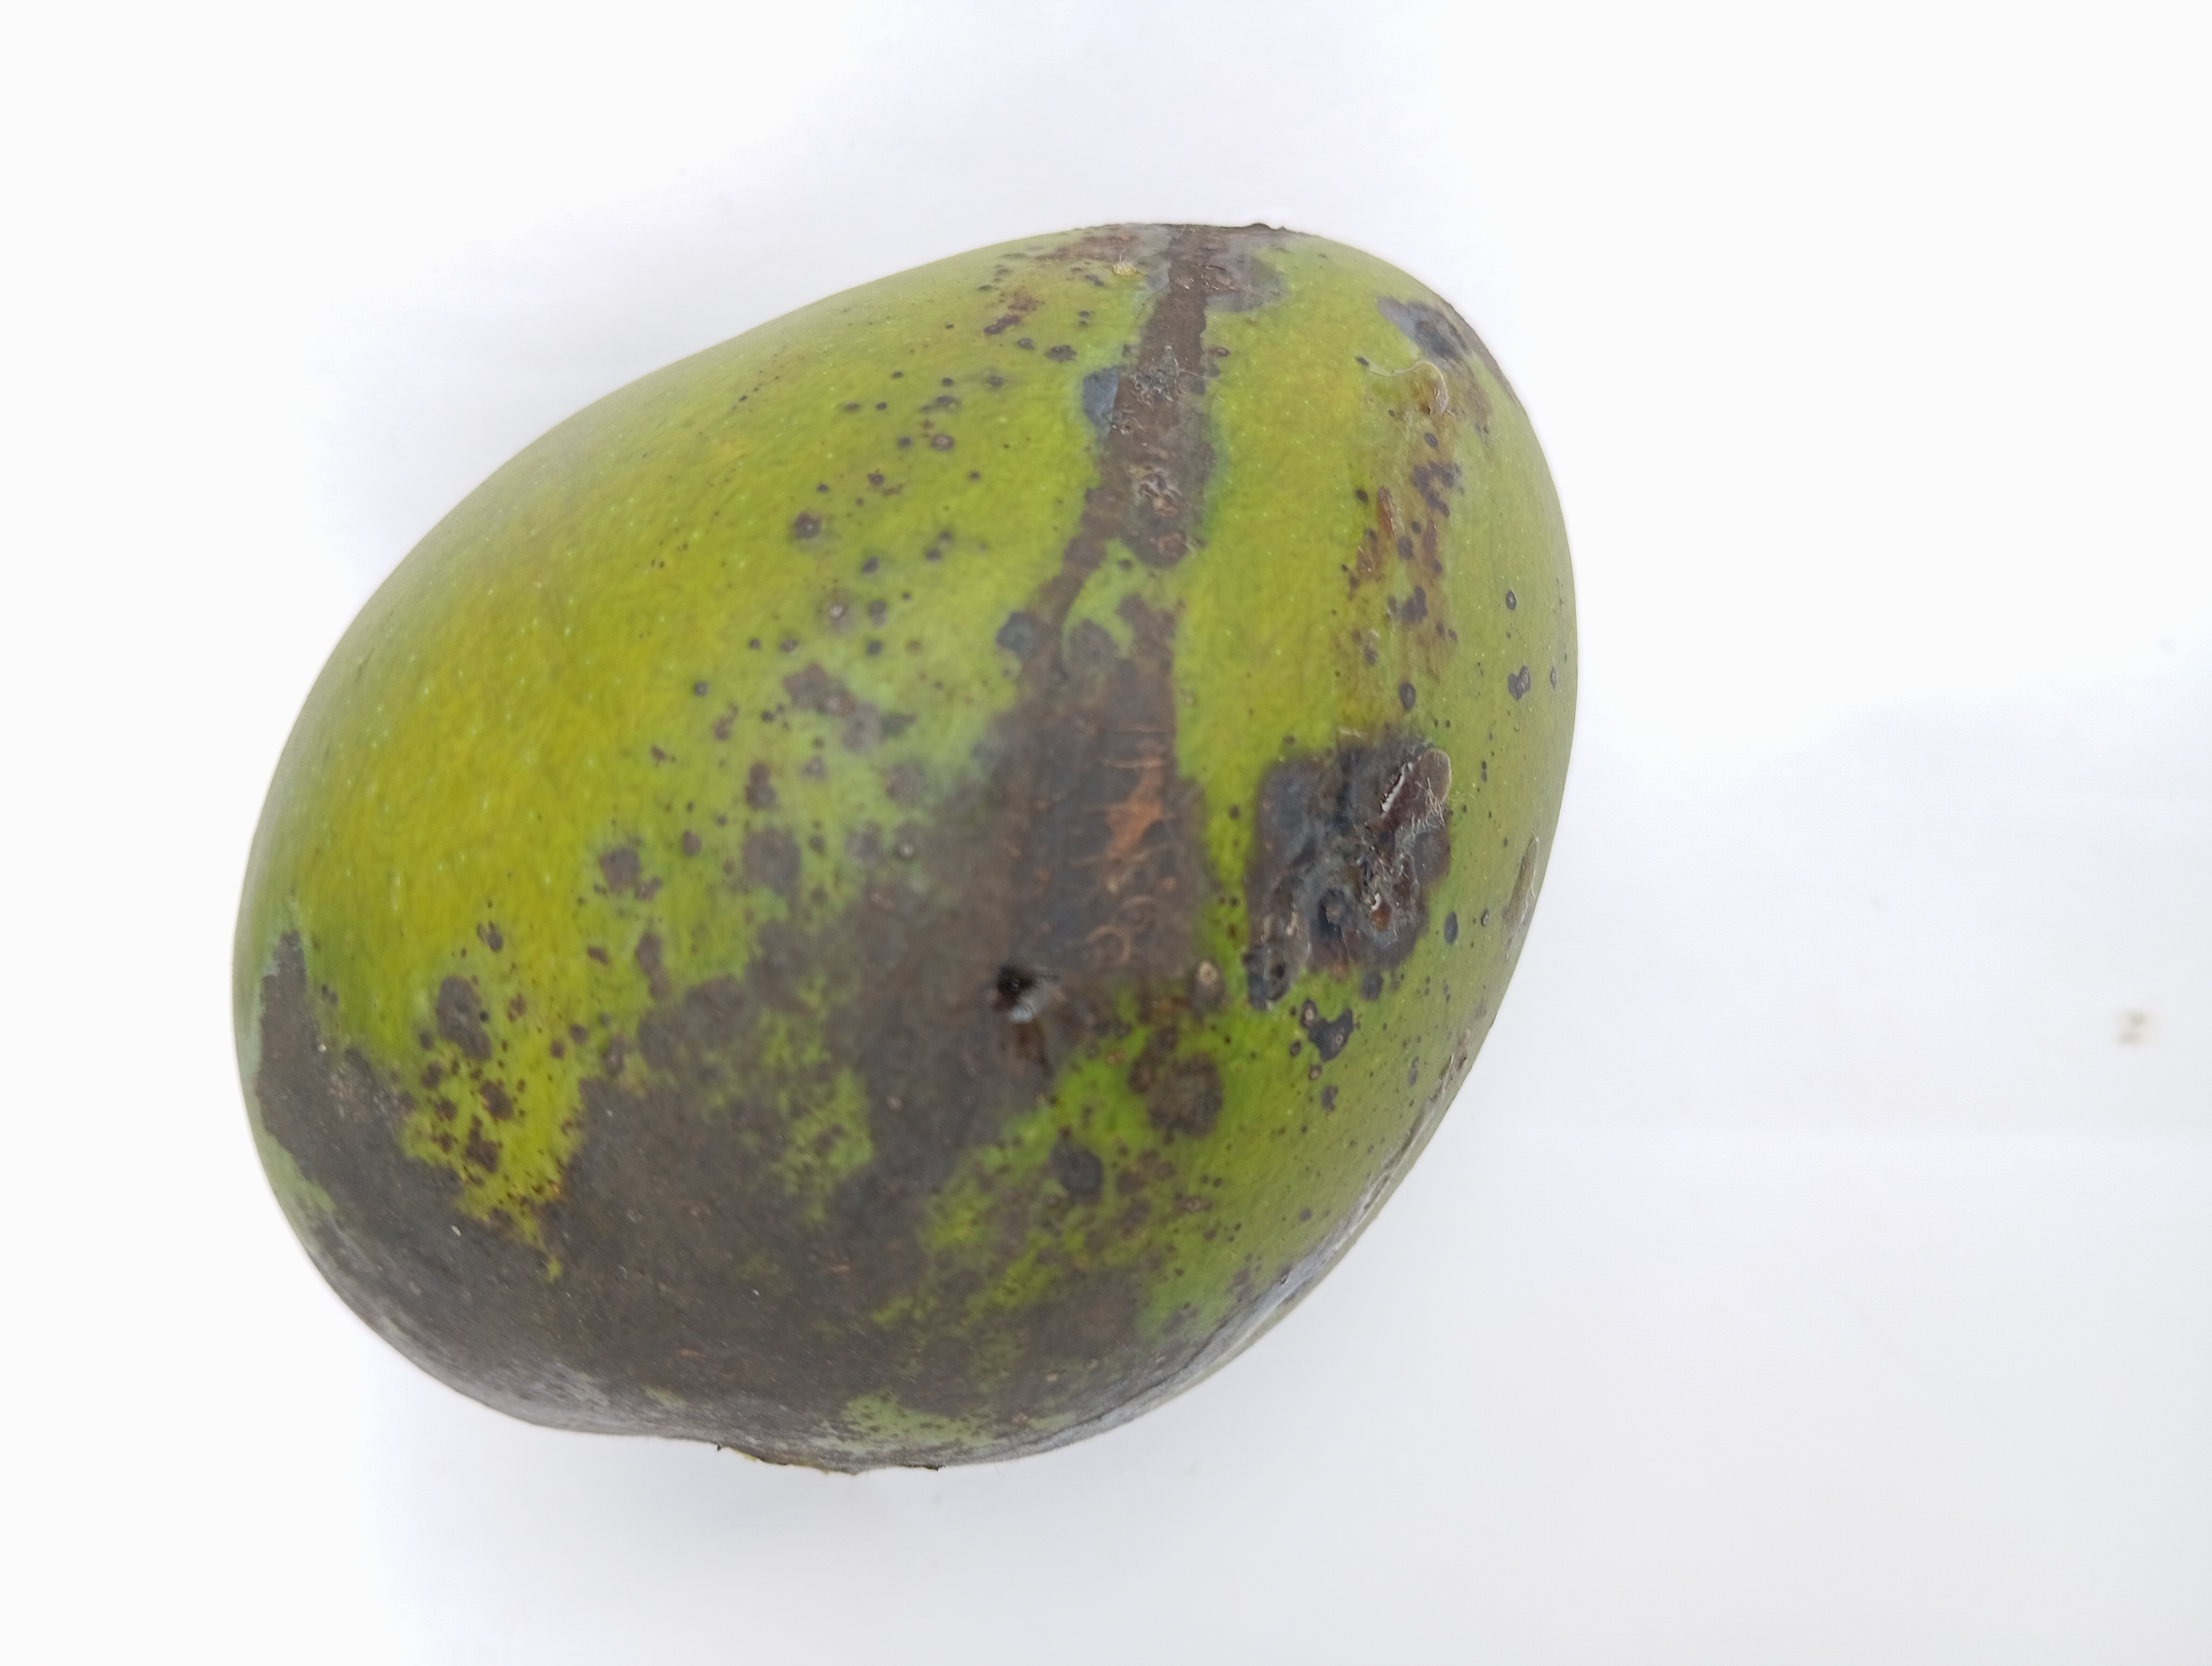
Mango variety: Harivanga